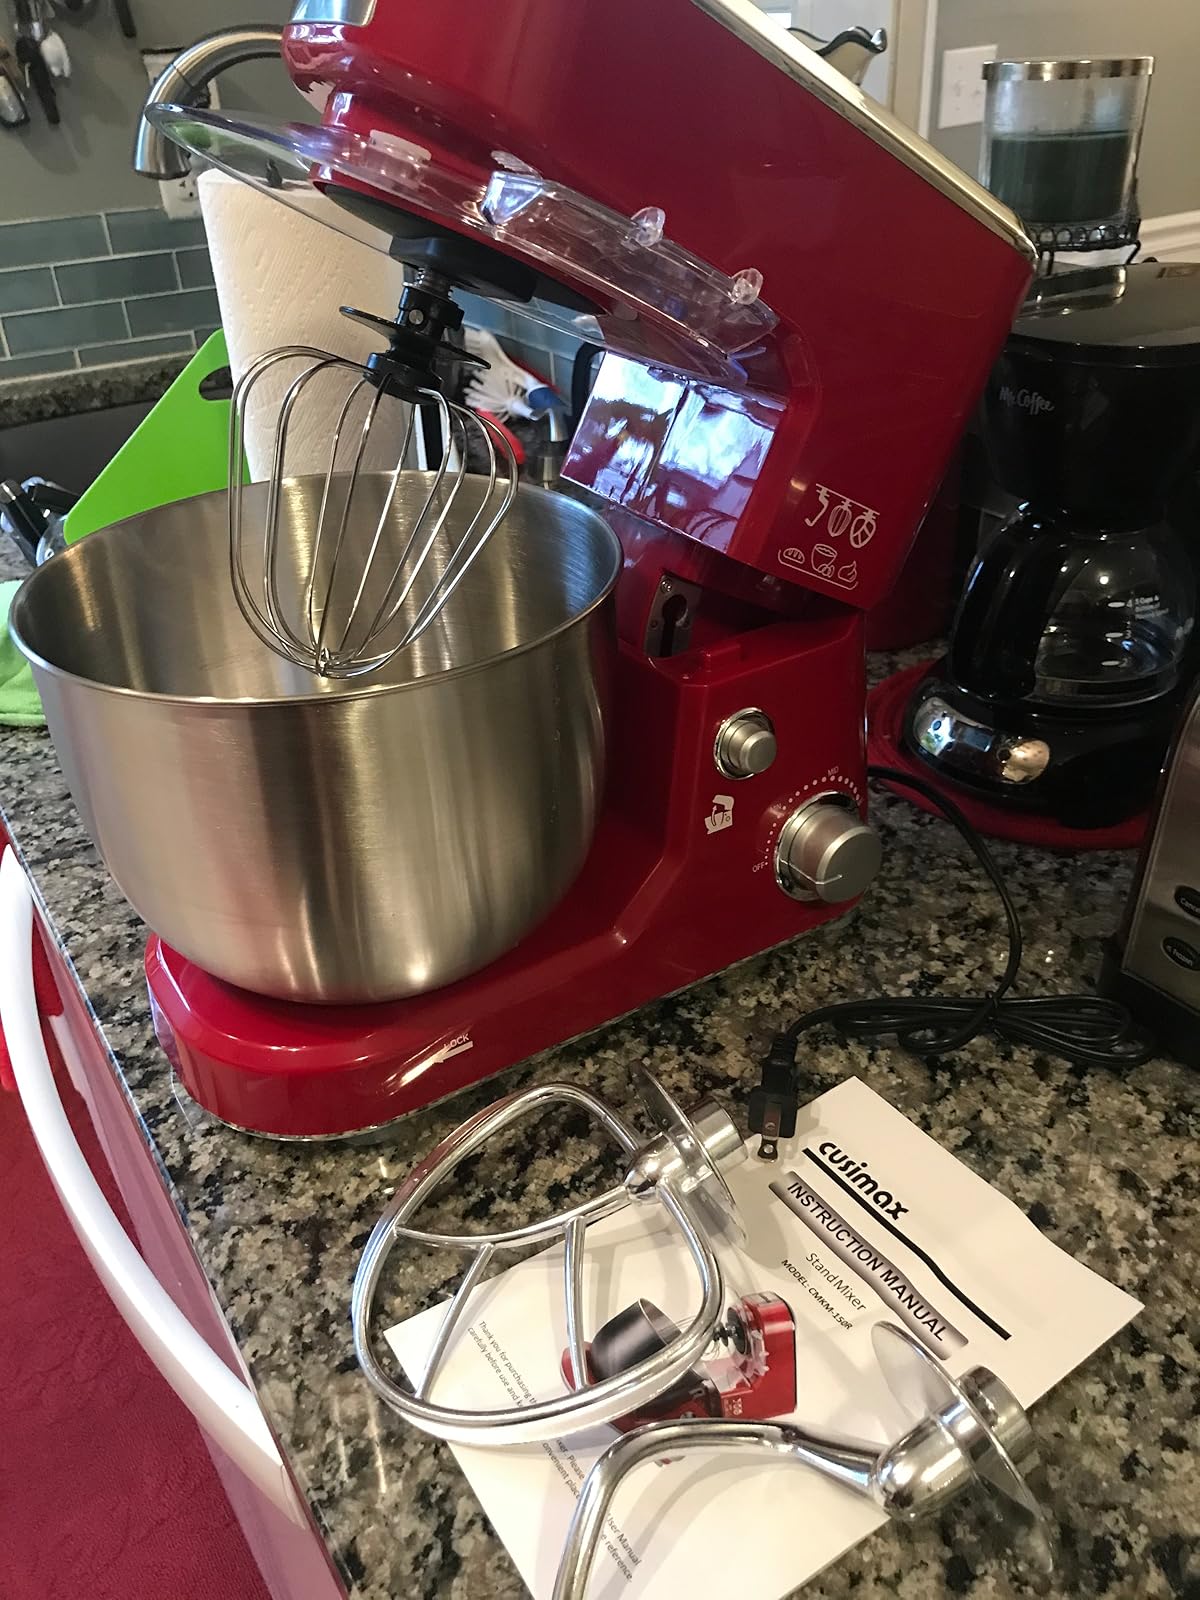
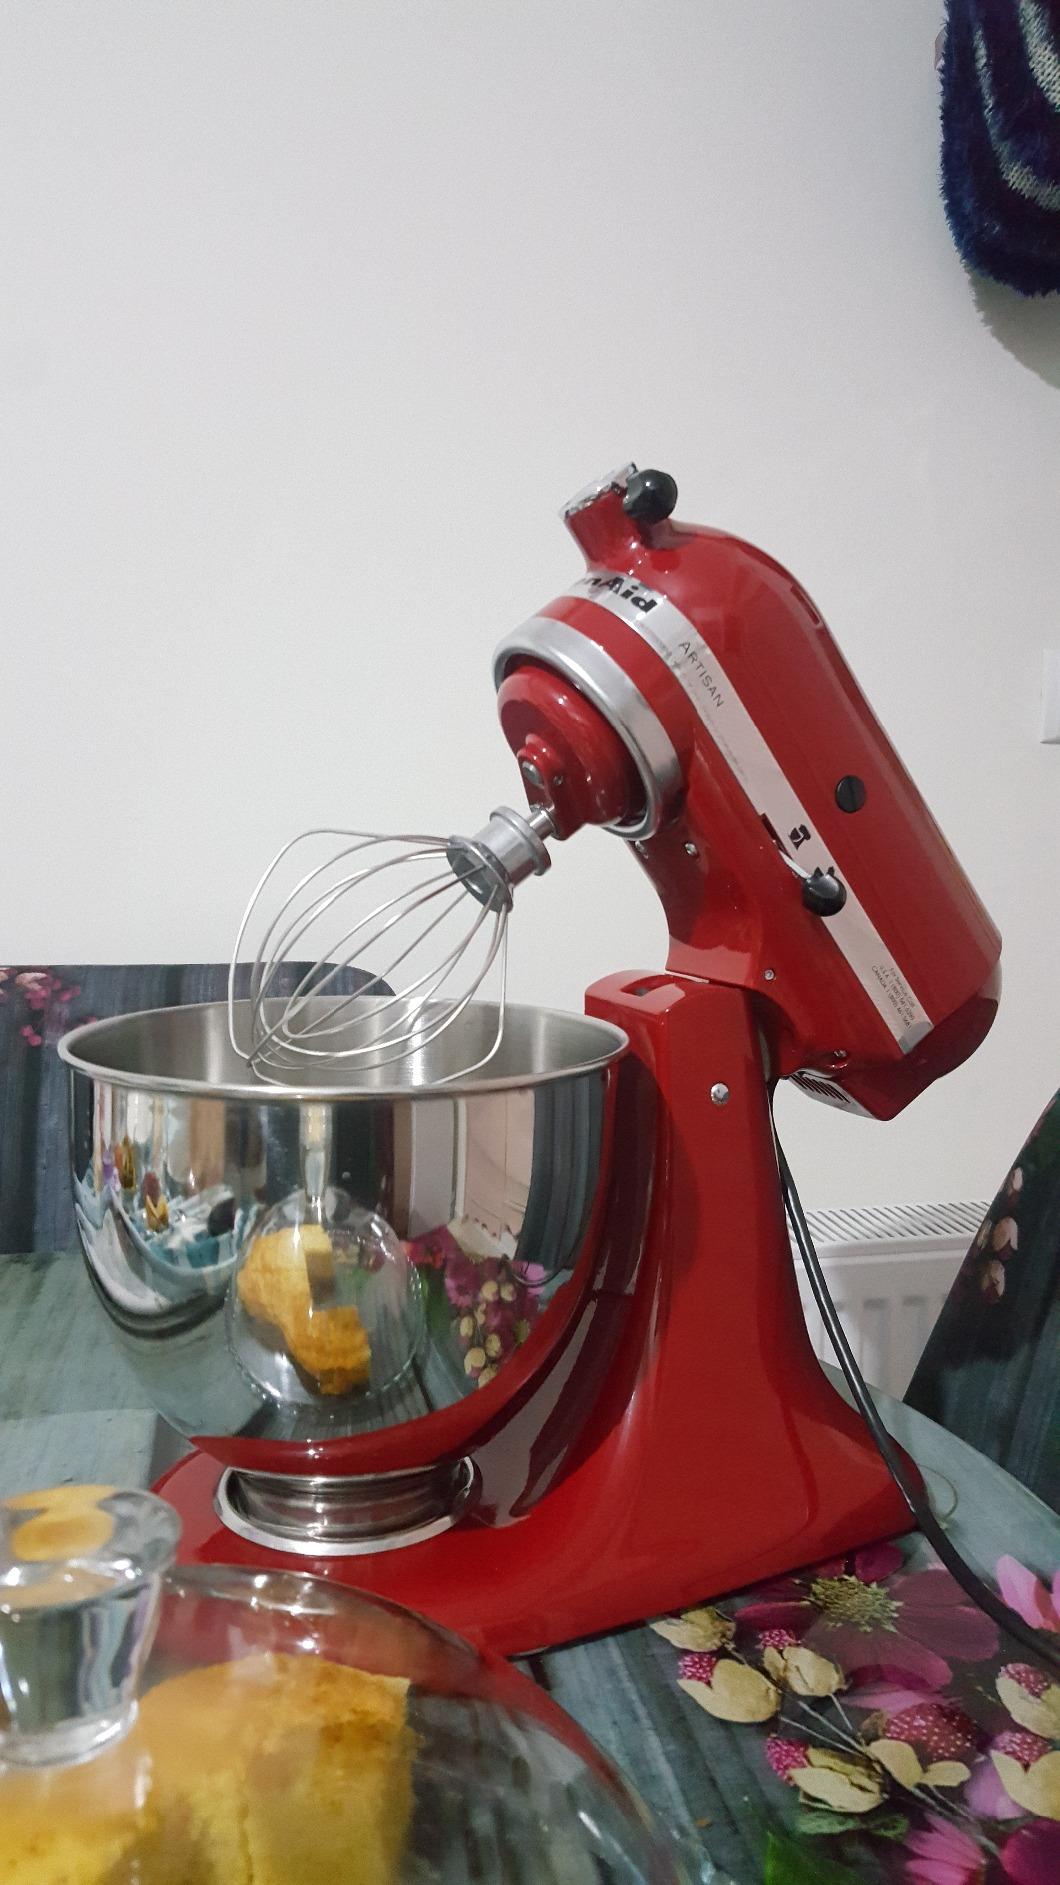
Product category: items_mixer
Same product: no